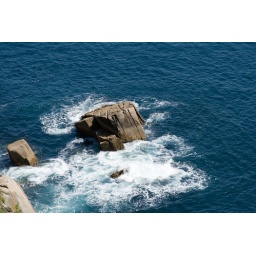
Swirling water around rocks on the South Cornwall coastal path